Treasure Island Hotel and Casino

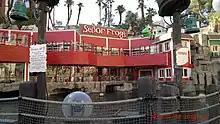
Señor Frog's, which overlooks the lagoon area

Various themes were considered for the resort, until a friend of Wynn's suggested the name "Treasure Island", resulting in a pirate theme. It is named after the 1880s novel "Treasure Island" by Robert Louis Stevenson. The resort was designed by Joel Bergman, who previously designed the Mirage. Bergman designed the Treasure Island tower with a floorplan that branched out three ways in a Y-shape, with elevators in the center. This was done for convenience to guests, making the walk to their rooms brief. The Y-shape was modeled after the Mirage hotel tower.